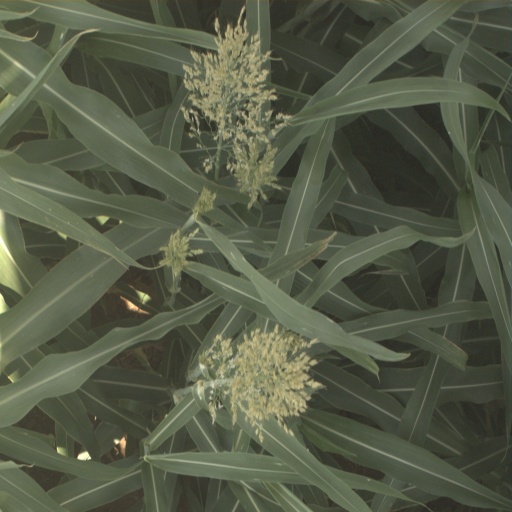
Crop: sorghum